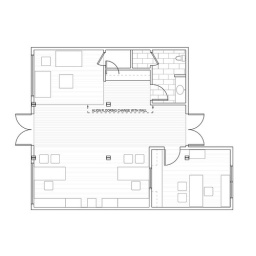
Leasing office floor plan-architectural design by other-finish out by JKDesigns